Shek Pik San Tsuen

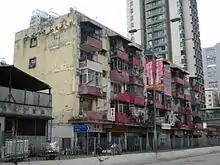
Shek Pik new Village in Tsuen Wan.

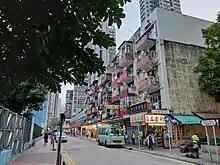
Shek Pik new Village.

Shek Pik San Tsuen or Shek Pik New Village aka. Shek Pik Resettlement is an urban village in Tsuen Wan District, Hong Kong.